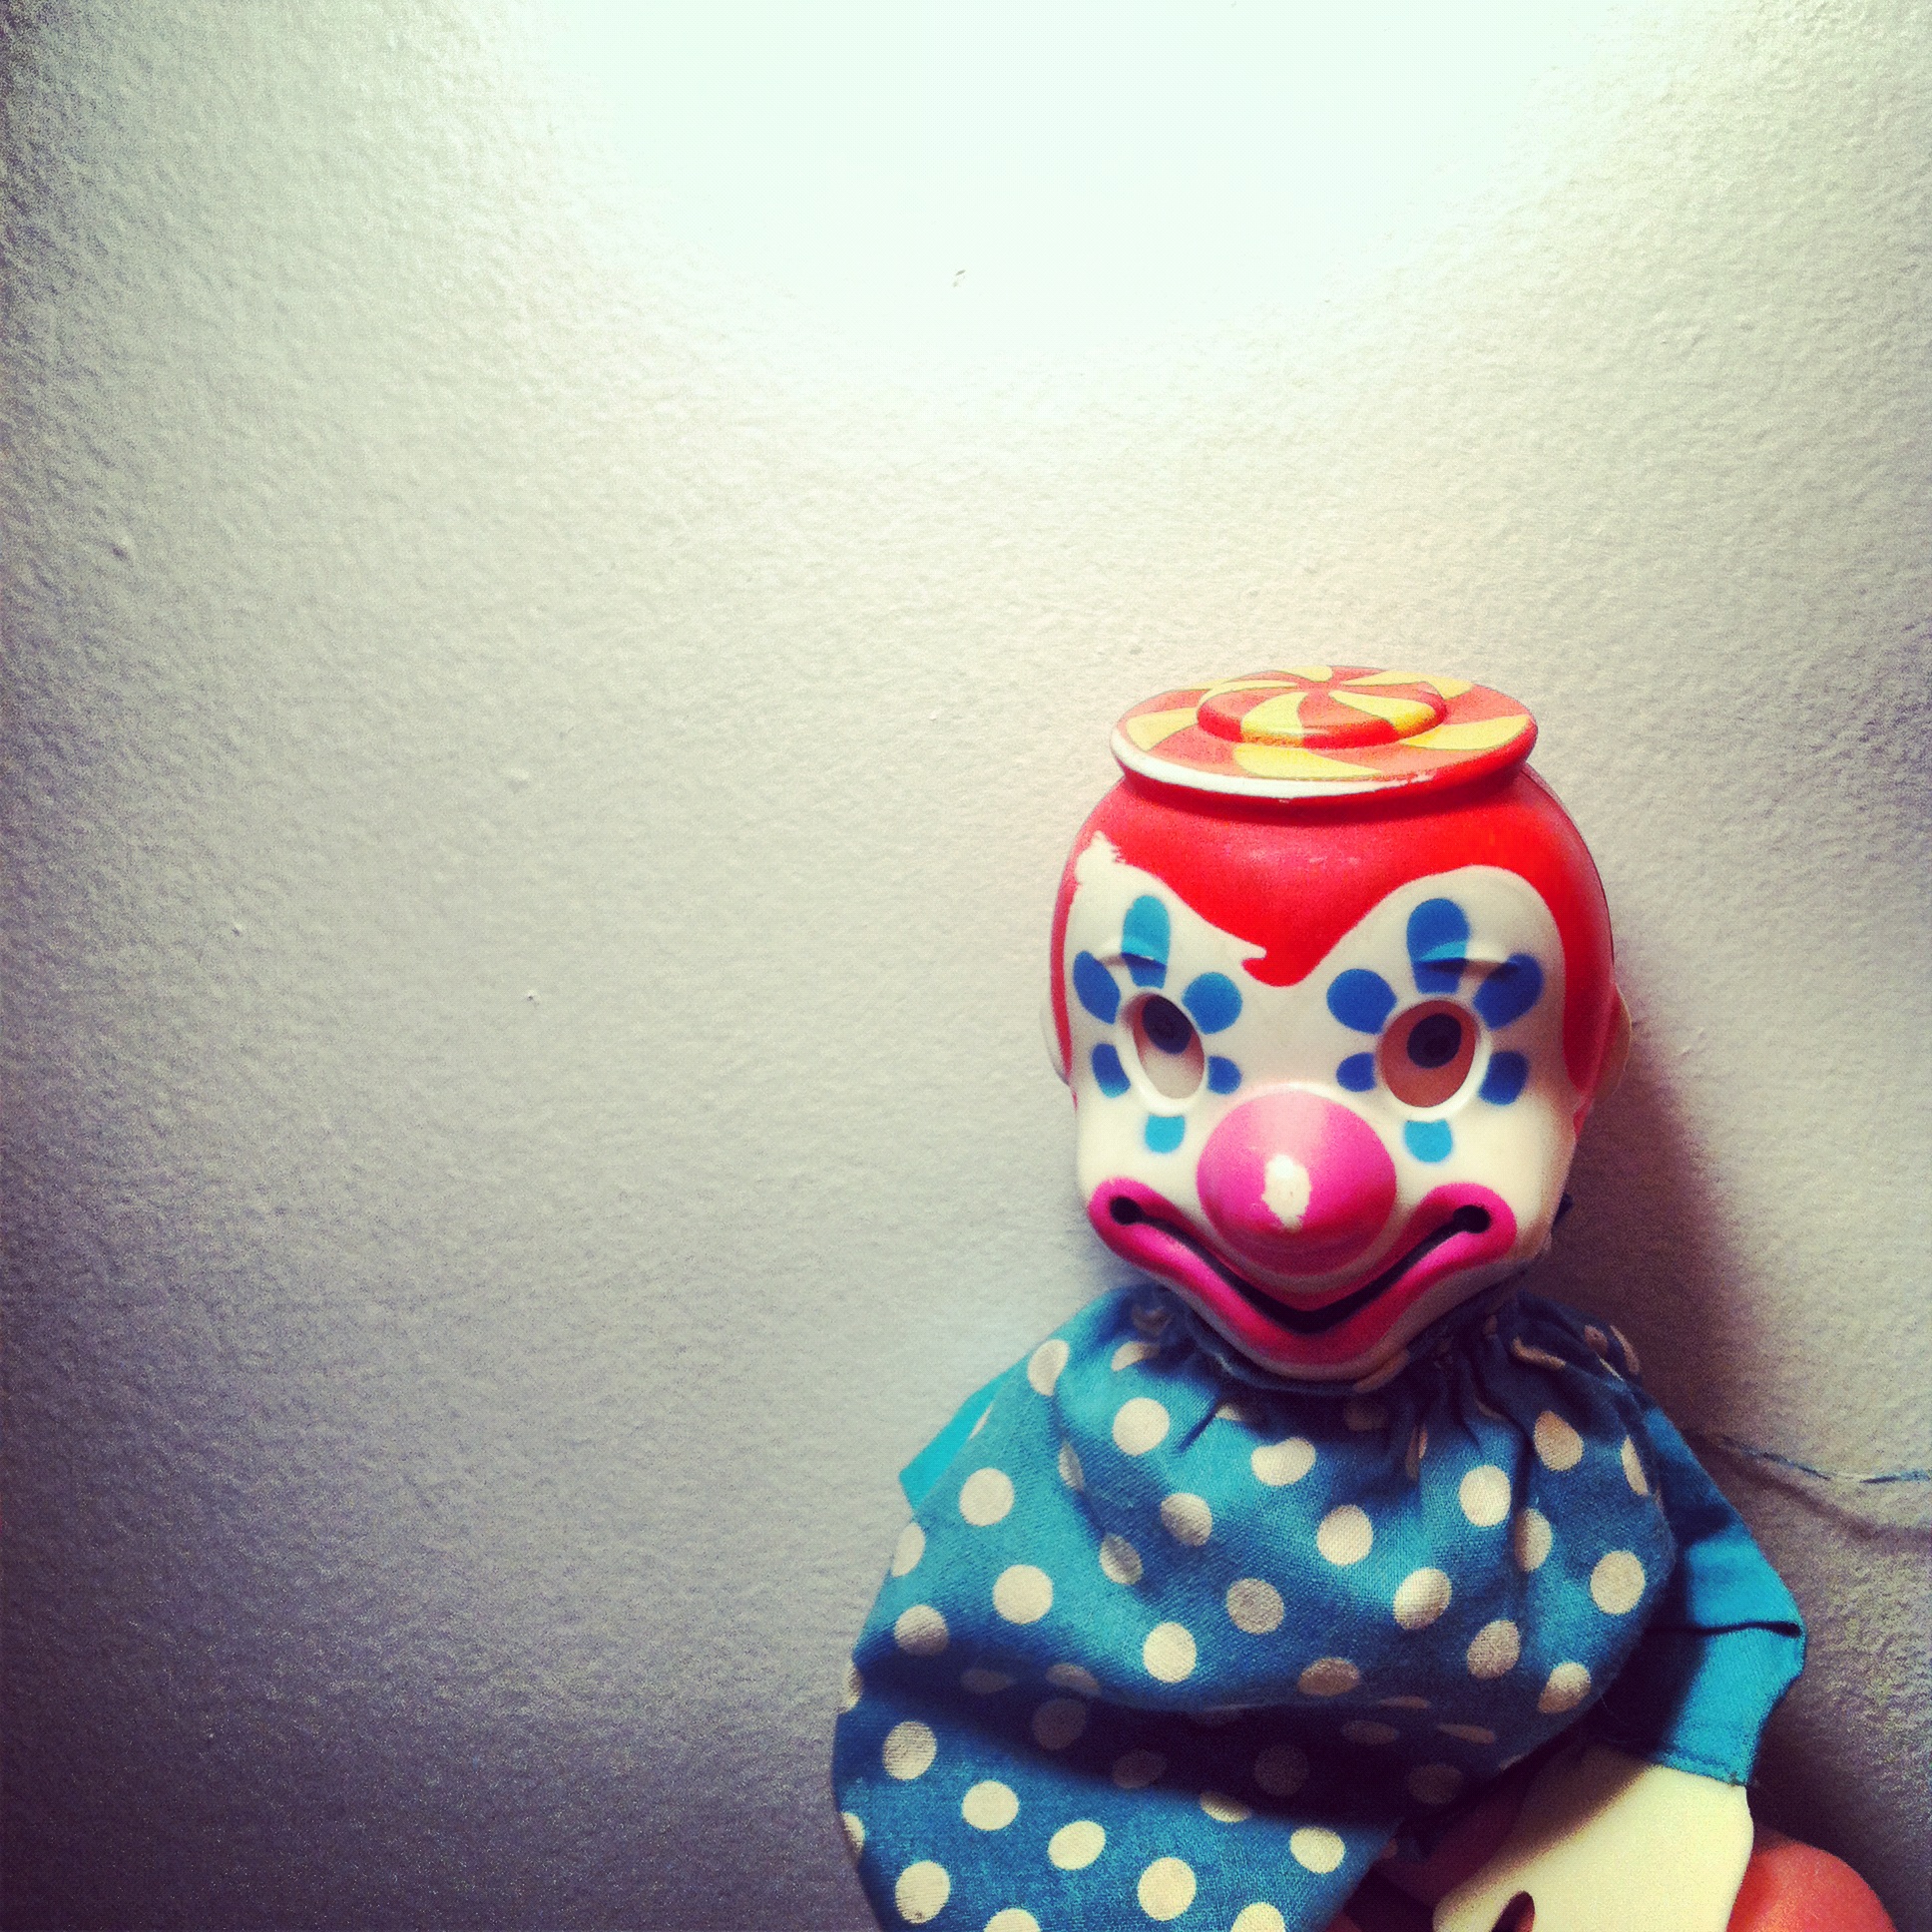
red, color, blue, pink, lighting, toy, clown, art, fear, horror